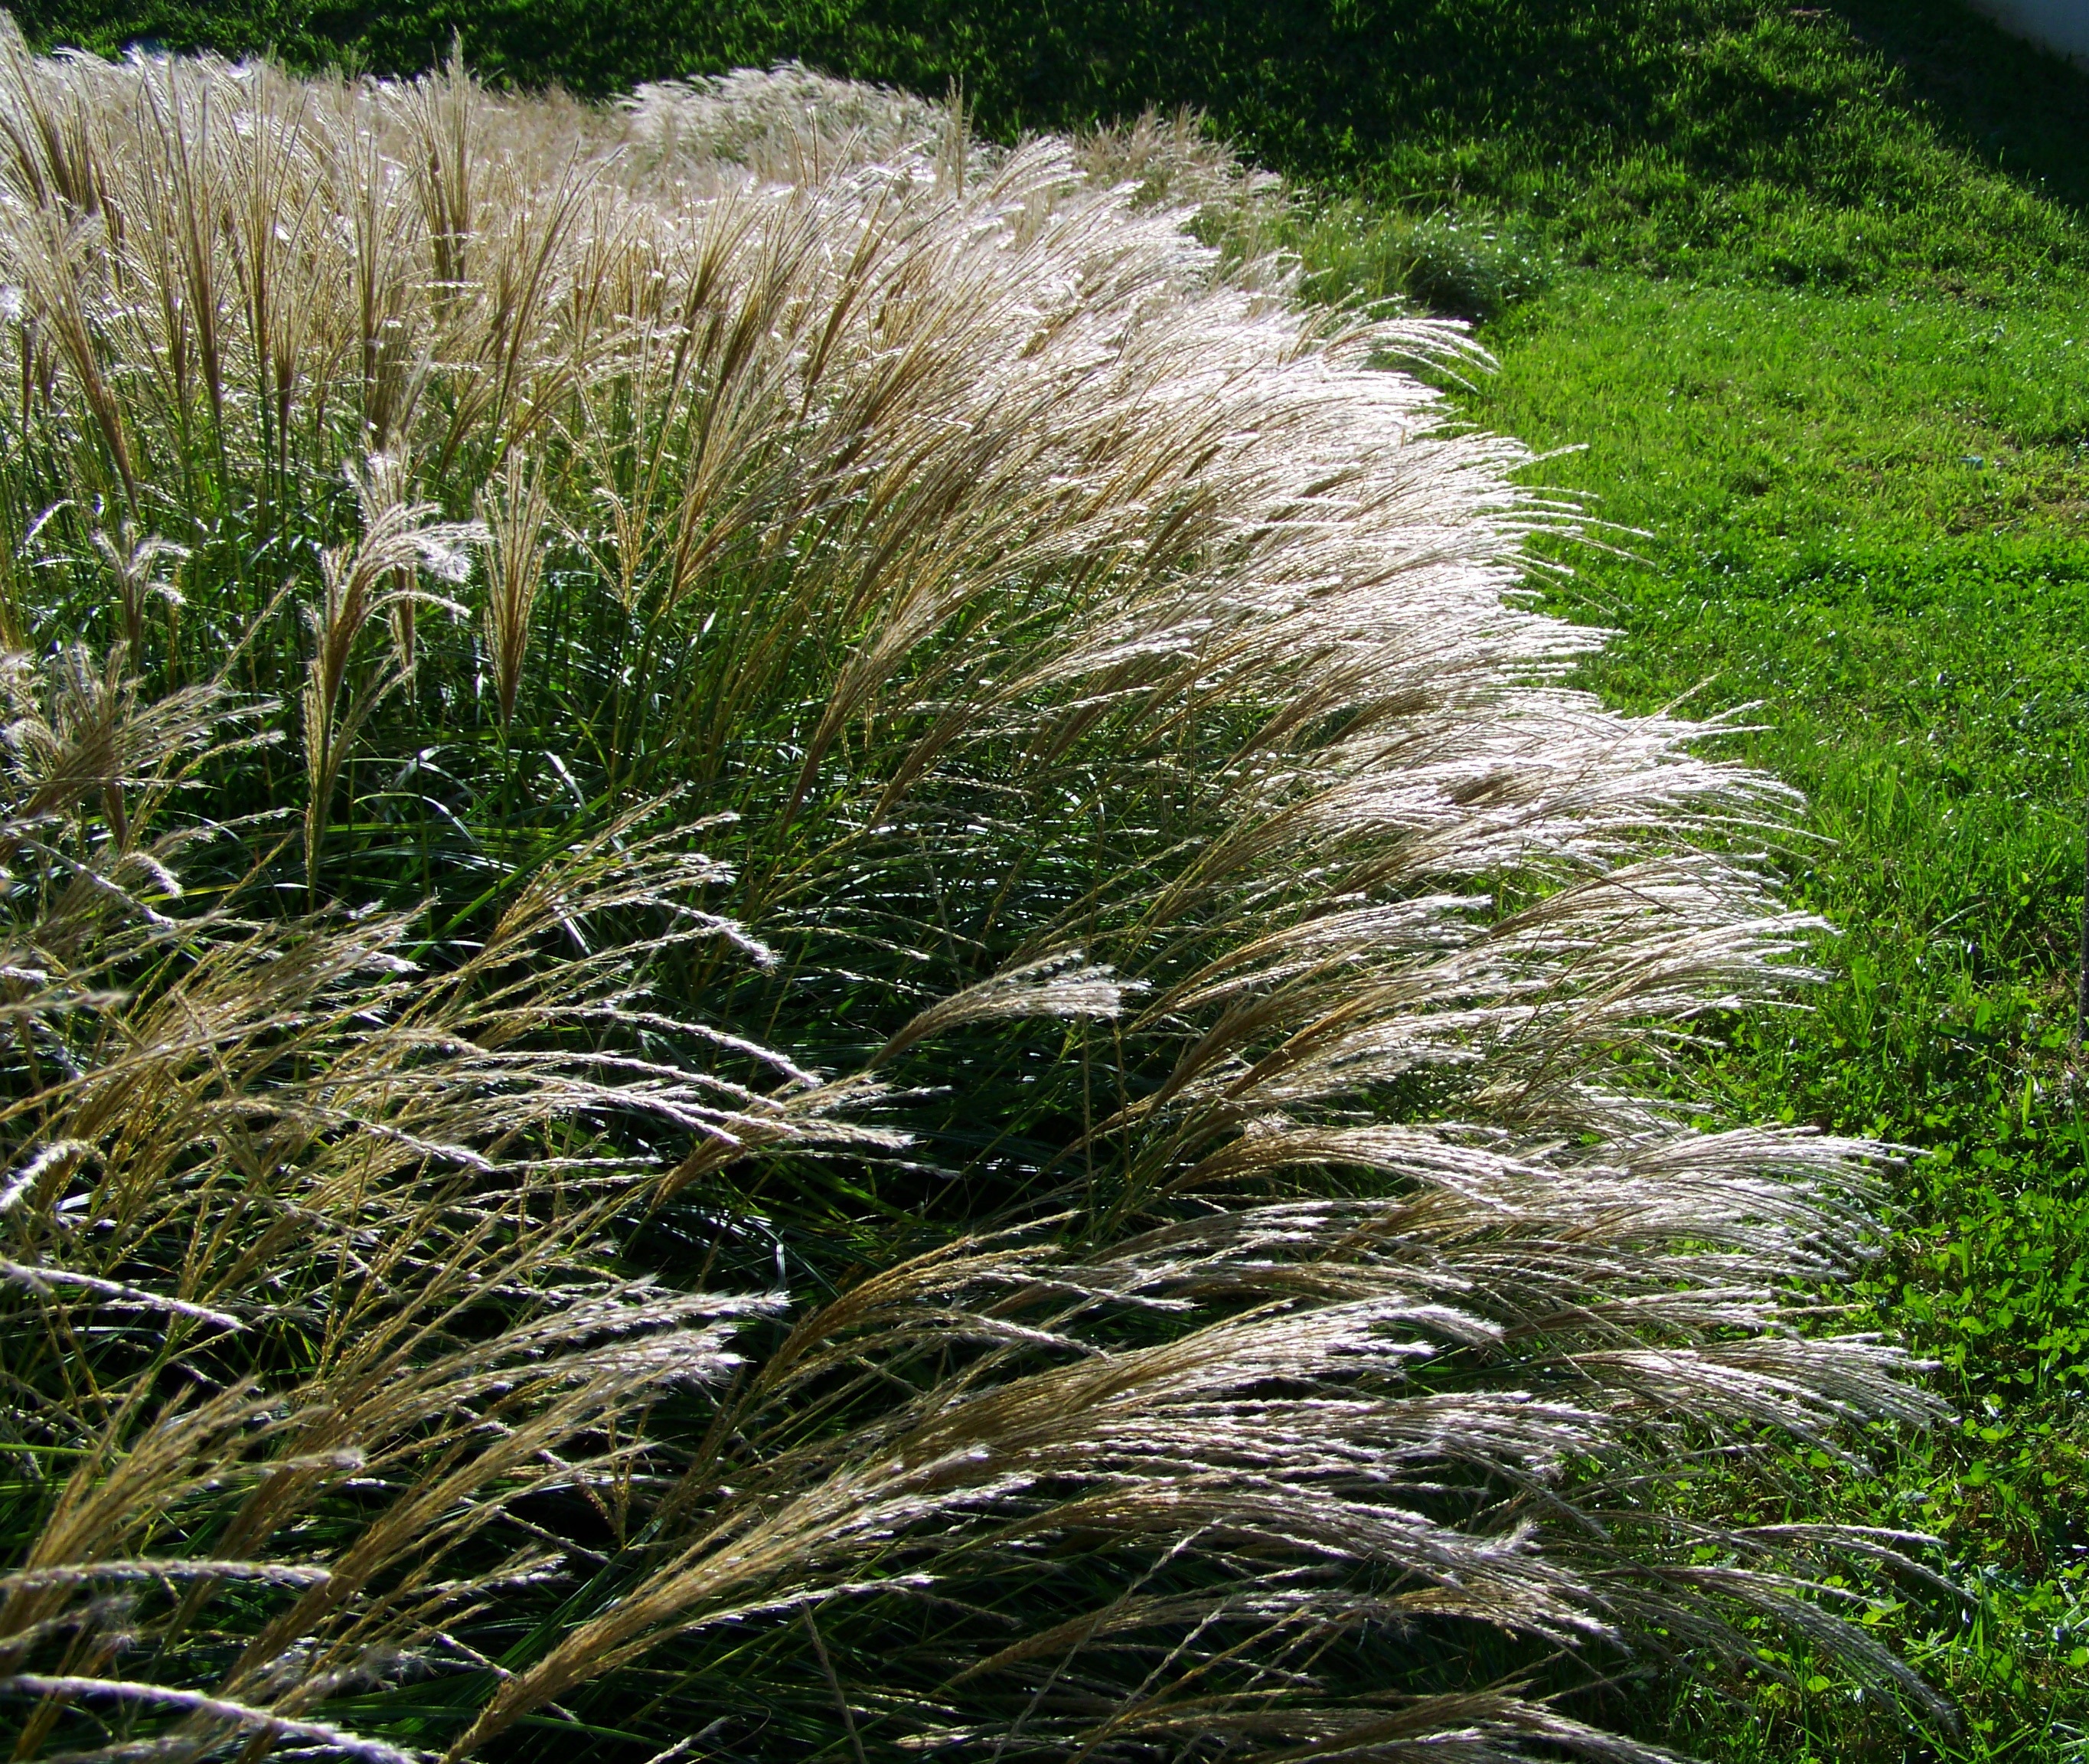
tree, grass, plant, lawn, meadow, flower, botany, garden, flora, shrub, ecosystem, silvery, grass family, land plant, flowering ornamental grass, wind swaying